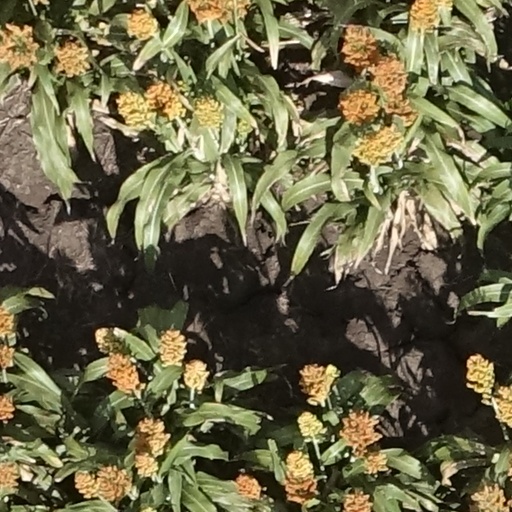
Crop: sorghum